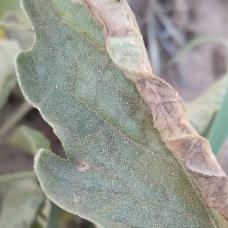
Crop: Tomato
Condition: mite-d